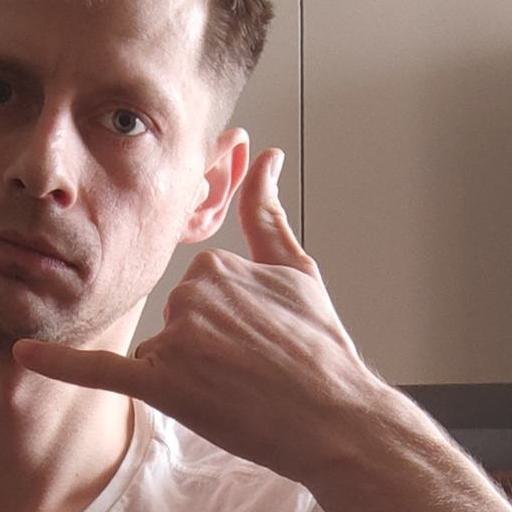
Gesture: call